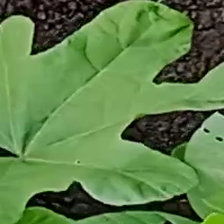
Weed species: Little_Mallow(Malva parviflora)